Nanson's method

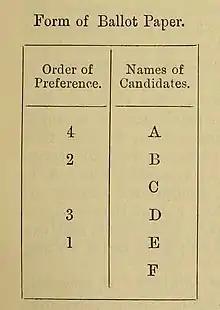
A ranked ballot with incomplete preferences, as illustrated by Nanson.

The Nanson method is based on the original work of the mathematician Edward J. Nanson in 1882.